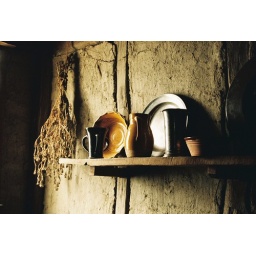
Pottery on shelf in Colonial house